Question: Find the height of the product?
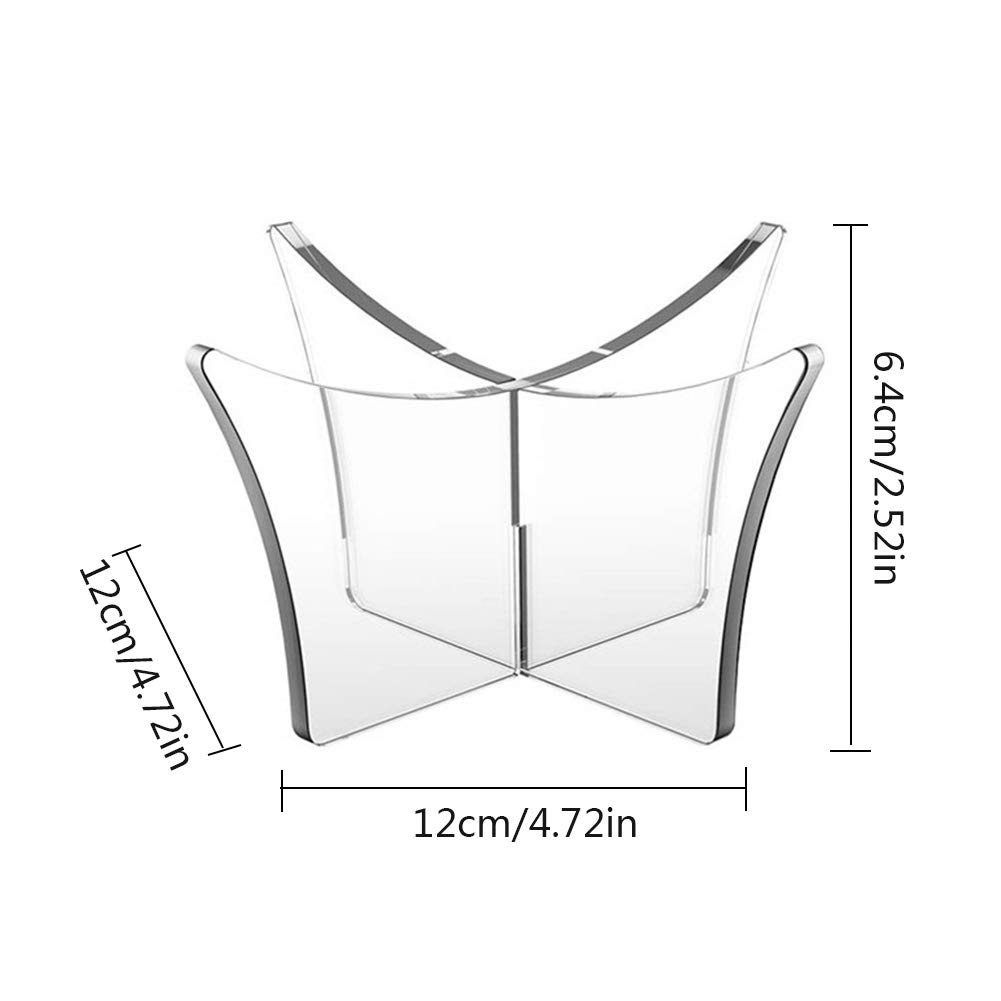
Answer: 6.4 centimetre